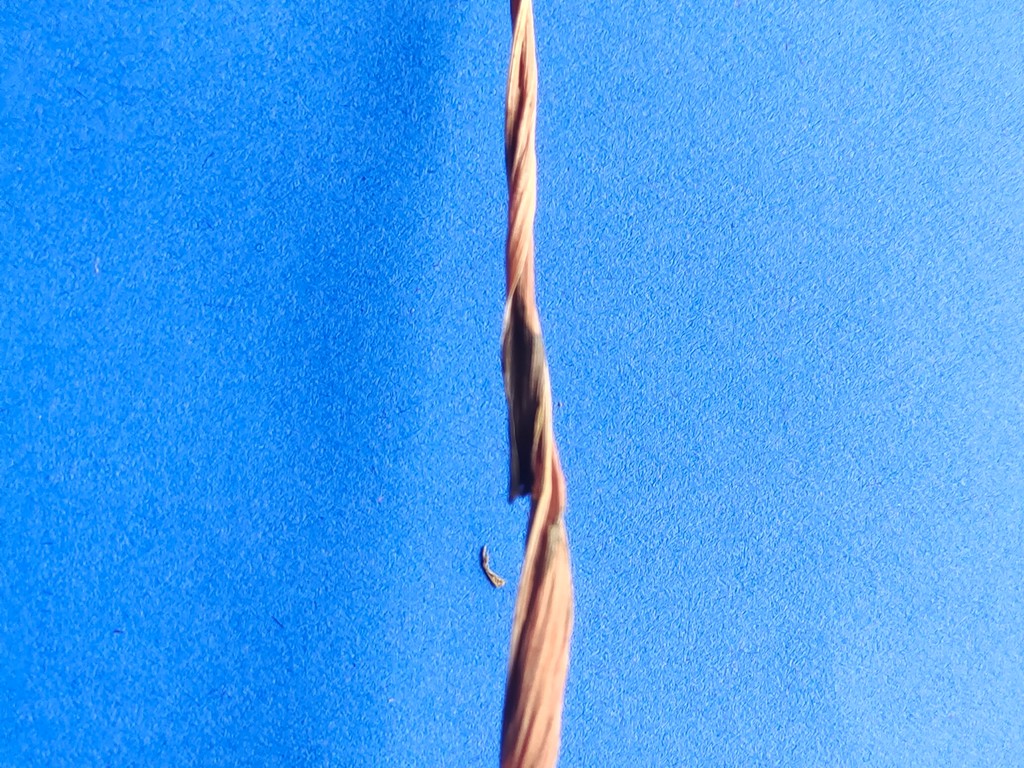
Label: Dried